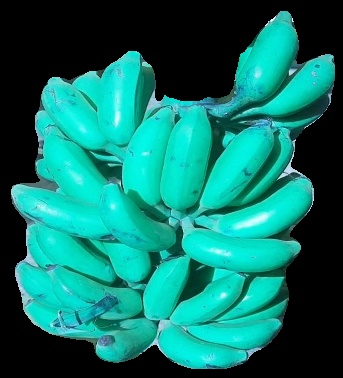
Variety: elakki-bale
Grade: grade3